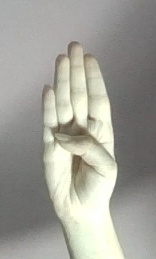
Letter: kaaf